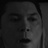
Emotion: surprise